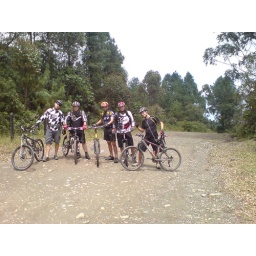
mountain bike in the outsides of medellin